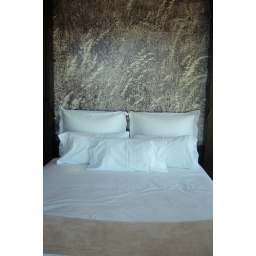
bed in the field